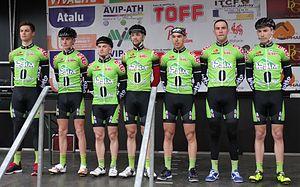
Triptyque des Monts et Châteaux 2014, étape 1, 4 avril 2014, départ d'Antoing. Depicted team: T.Palm-Pôle Continental Wallon The creation of these files was made possible thanks to the organizers of the Triptyque des Monts et Châteaux 2014 English
La saison 2014 de l'équipe cycliste T.Palm-Pôle Continental Wallon est la neuvième de cette équipe.